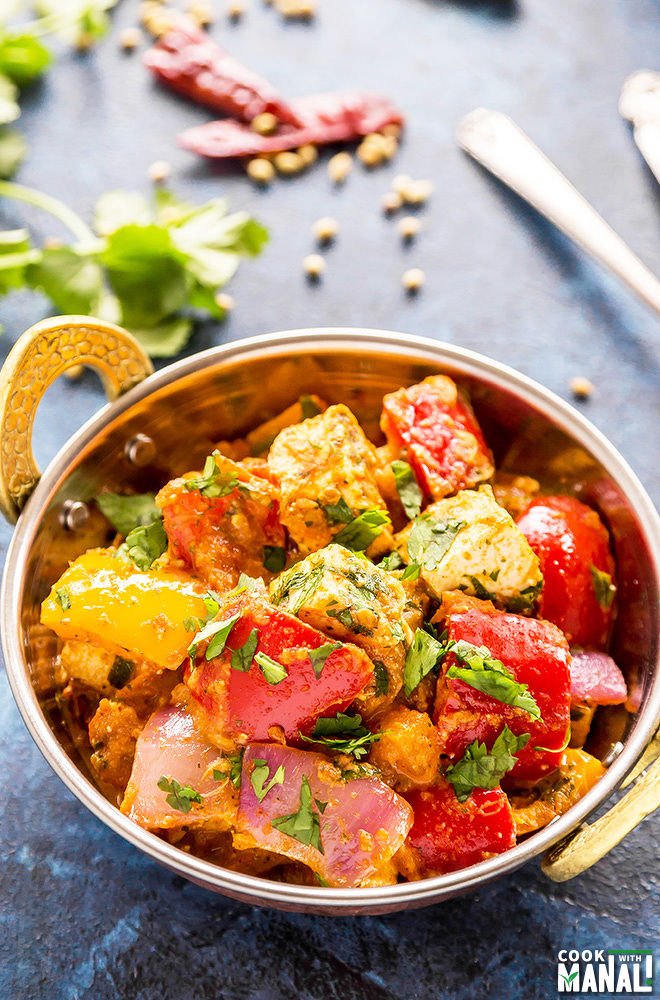
Dish: kadai_paneer